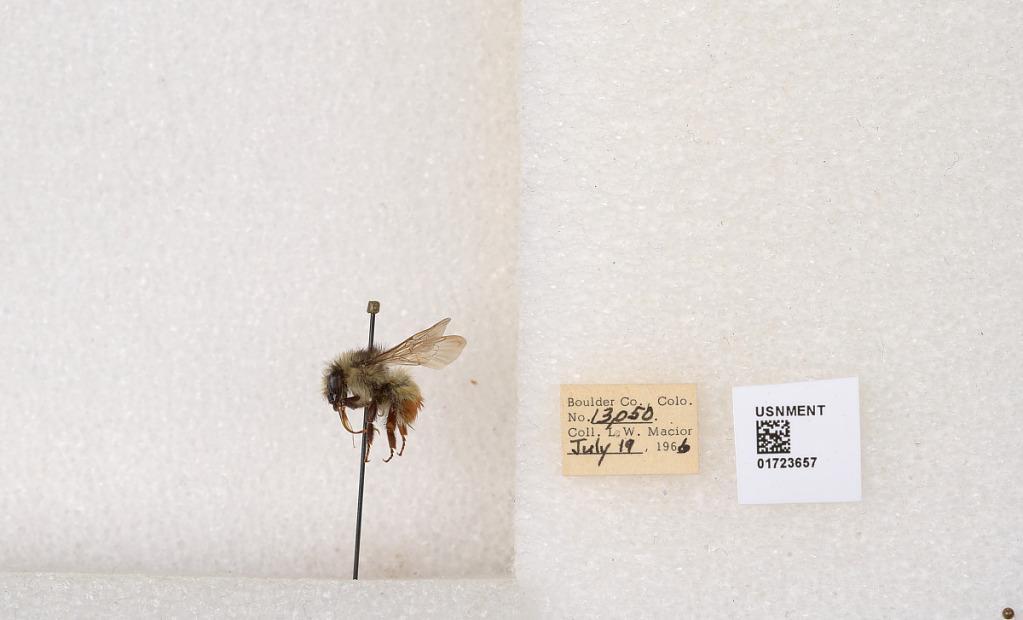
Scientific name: Bombus flavifrons Cresson
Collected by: L. Macior
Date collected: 1966-7-19
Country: United States
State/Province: Colorado
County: Boulder
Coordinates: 40.0925, -105.358